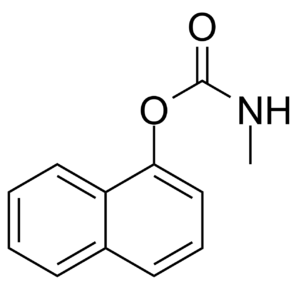
Le carbaryl est une substance active de produit phytosanitaire, qui présente un effet insecticide, et de régulateur de croissance agissant sur la chute des fruits, et qui appartient à la famille chimique des carbamates.